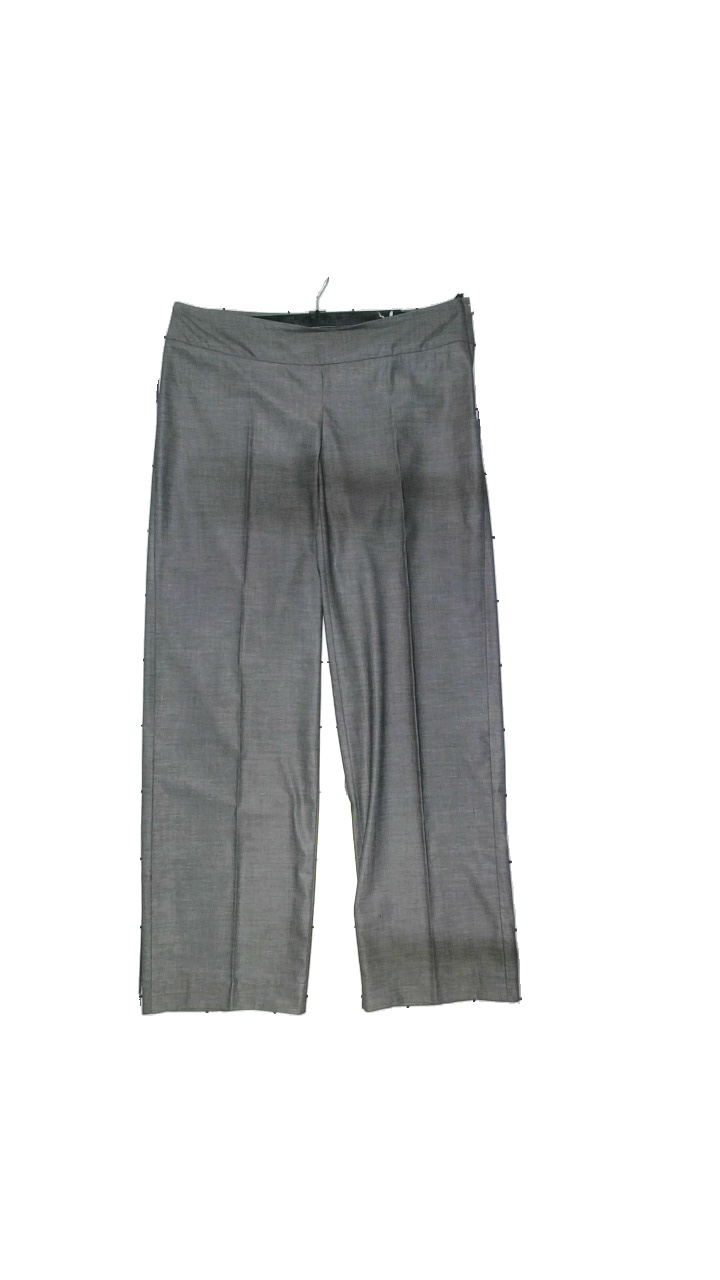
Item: Trousers (Ladies)
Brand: H&m
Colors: Grey
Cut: Regular, Loose
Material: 62% polyester, 36% rayon, 2% spandex
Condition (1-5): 4
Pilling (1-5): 4
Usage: Reuse
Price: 100-150